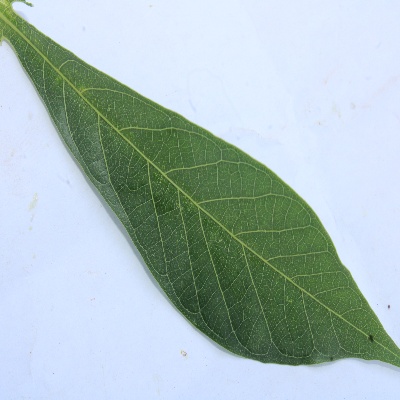
Crop: Cassava
Condition: healthy